The Wave (2015 film)

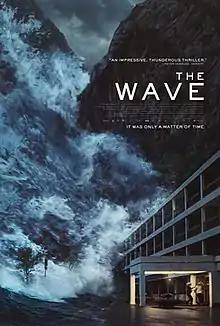
Theatrical release poster

The Wave is a 2015 Norwegian disaster film directed by Roar Uthaug. It was Norway's official submission for the Academy Award for Best Foreign Language Film at the 88th Academy Awards but failed to be nominated. The movie depicts the Åkerneset crevice collapsing in Møre og Romsdal, creating an avalanche resulting in an tall tsunami that destroys everything in its path. A sequel titled "The Quake", directed by John Andreas Andersen, was released on 31 August 2018.